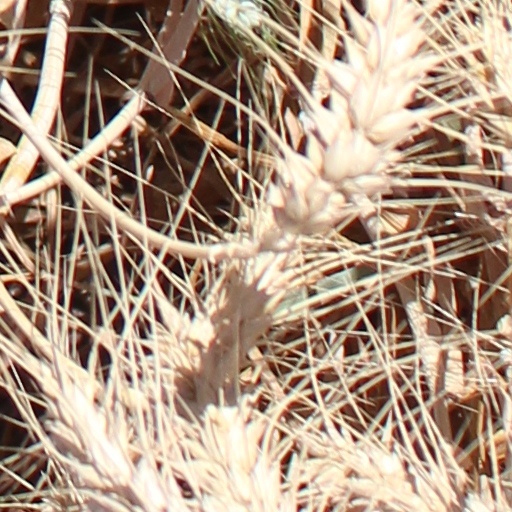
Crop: wheat